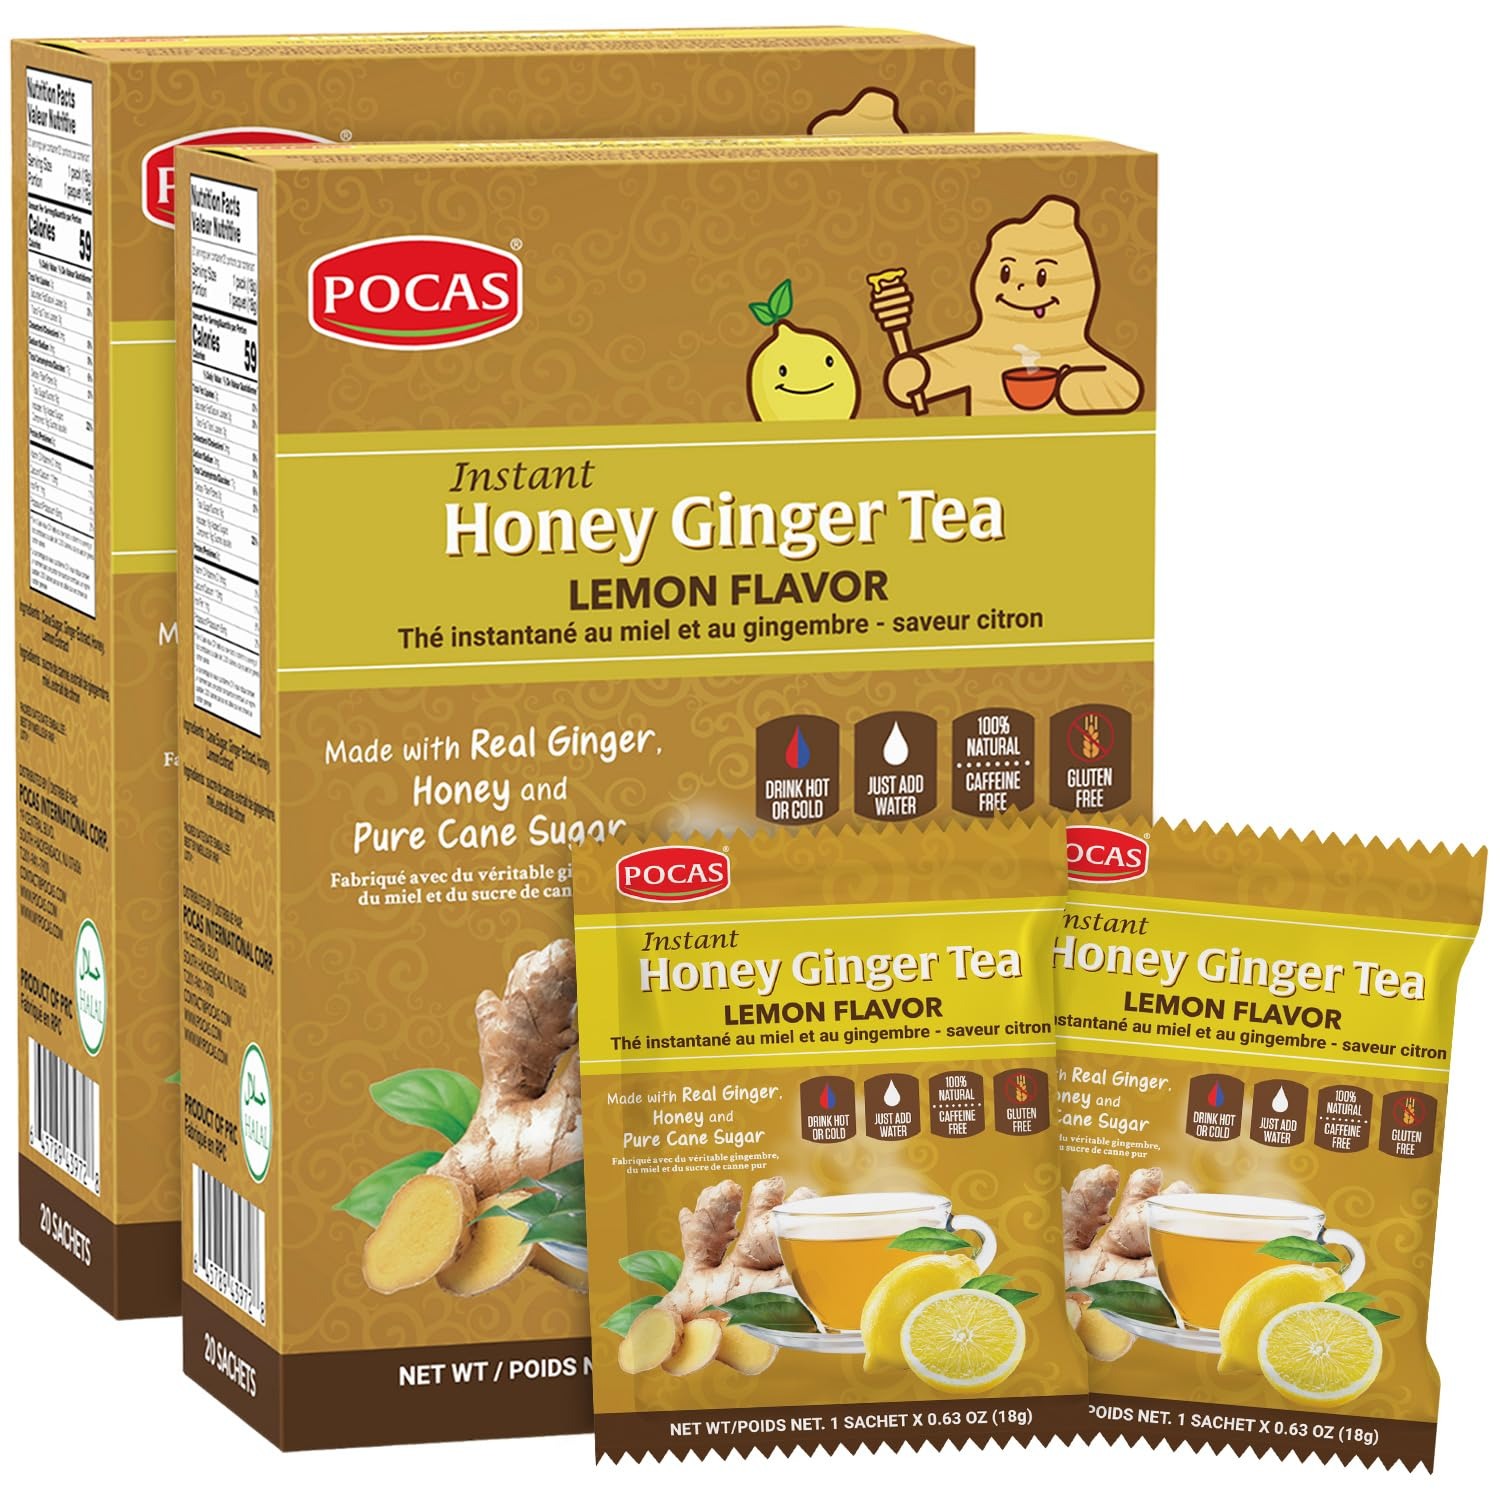
Item Name: Pocas 100% Natural Instant Honey Ginger Tea Lemon Flavor, Gluten & Caffeine Free, 20 Sachets (2 pack)
Bullet Point 1: POCAS HONEY GINGER TEA CRYSTALS WITH LEMON: Enjoy a delicious and comforting cup of our honey ginger tea from an instant tea powder that melts in hot or cold water.
Bullet Point 2: BENEFICIAL GINGER CRYSTALS WITH HONEY TEA: Add honey ginger tea flavored with lemon to your daily wellness routine.
Bullet Point 3: INSTANT GINGER TEA MADE SIMPLY: Our ginger tea is complemented by three simple and natural ingredients: honey, sugar, and lemon extract.
Bullet Point 4: HOW TO ENJOY HONEY GINGER TEA: Simply open one of the instant tea packs, pour the honey ginger tea crystals into a cup, mix with hot or cold water, stir, and sip.
Bullet Point 5: A TRUSTED TEA COMPANY: The beverage experts at Pocas are dedicated to offering an instant tea collection that is unique, enjoyable, and beneficial.
Product Description: <p>Enjoy an uplifting cup of ginger tea without the need to steep or remove dripping-wet tea bags from your cup.</p><p>Pocas makes a wide range of honey ginger teas paired with various superfoods for your enjoyment and your health.</p>
Value: 25.2
Unit: Ounce

Price: 24.95